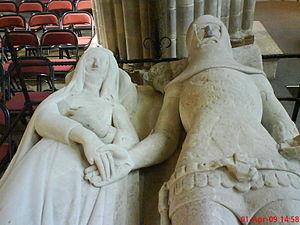
Richard (II) FitzAlan, 3ᵉ comte d'Arundel et 8ᵉ comte de Surrey, est un baron anglais né vers 1313 et mort le 24 janvier 1376. Il est surnommé « Copped Hat ».
Éléonore de Lancastre est une femme de la noblesse anglaise.